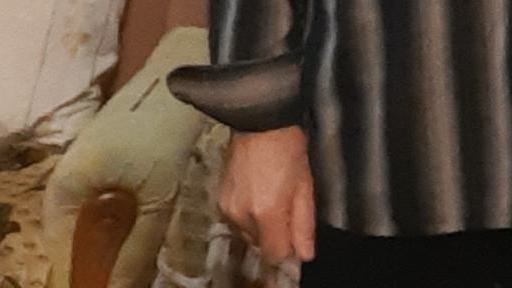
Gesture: no_gesture